Manfredi Rizza

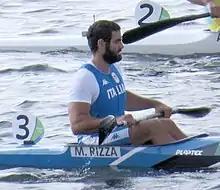
Rizza at the 2016 Summer Olympics

Manfredi "Mampe" Rizza (born 26 April 1991) is an Italian canoeist. He finished sixth in the K-1 200 metres event at the 2016 Summer Olympics. He won a silver medal in Men's K-1 200 metres, at the 2020 Summer Olympics.